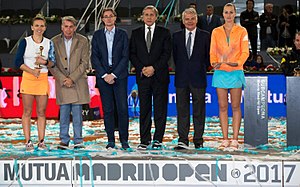
Madrid Open 2017
Præmieoverrækkelse efter damesinglefinalen med vinderen, Simona Halep, yderst til venstre og finalisten, Kristina Mladenovic, yderst til højre.
Mutua Madrid Open 2017 var en tennisturnering, der blev spillet udendørs på grusbaner i Caja Mágica i Madrid, Spanien i perioden 6. - 14. maj 2017. Det var den niende udgave af Madrid Open, og det var sæsonens fjerde turnering i kategorien ATP World Tour Masters 1000 på mændenes ATP World Tour 2017 og sæsonens tredje turnering i kategorien WTA Premier Mandatory på kvindernes WTA Tour 2017.